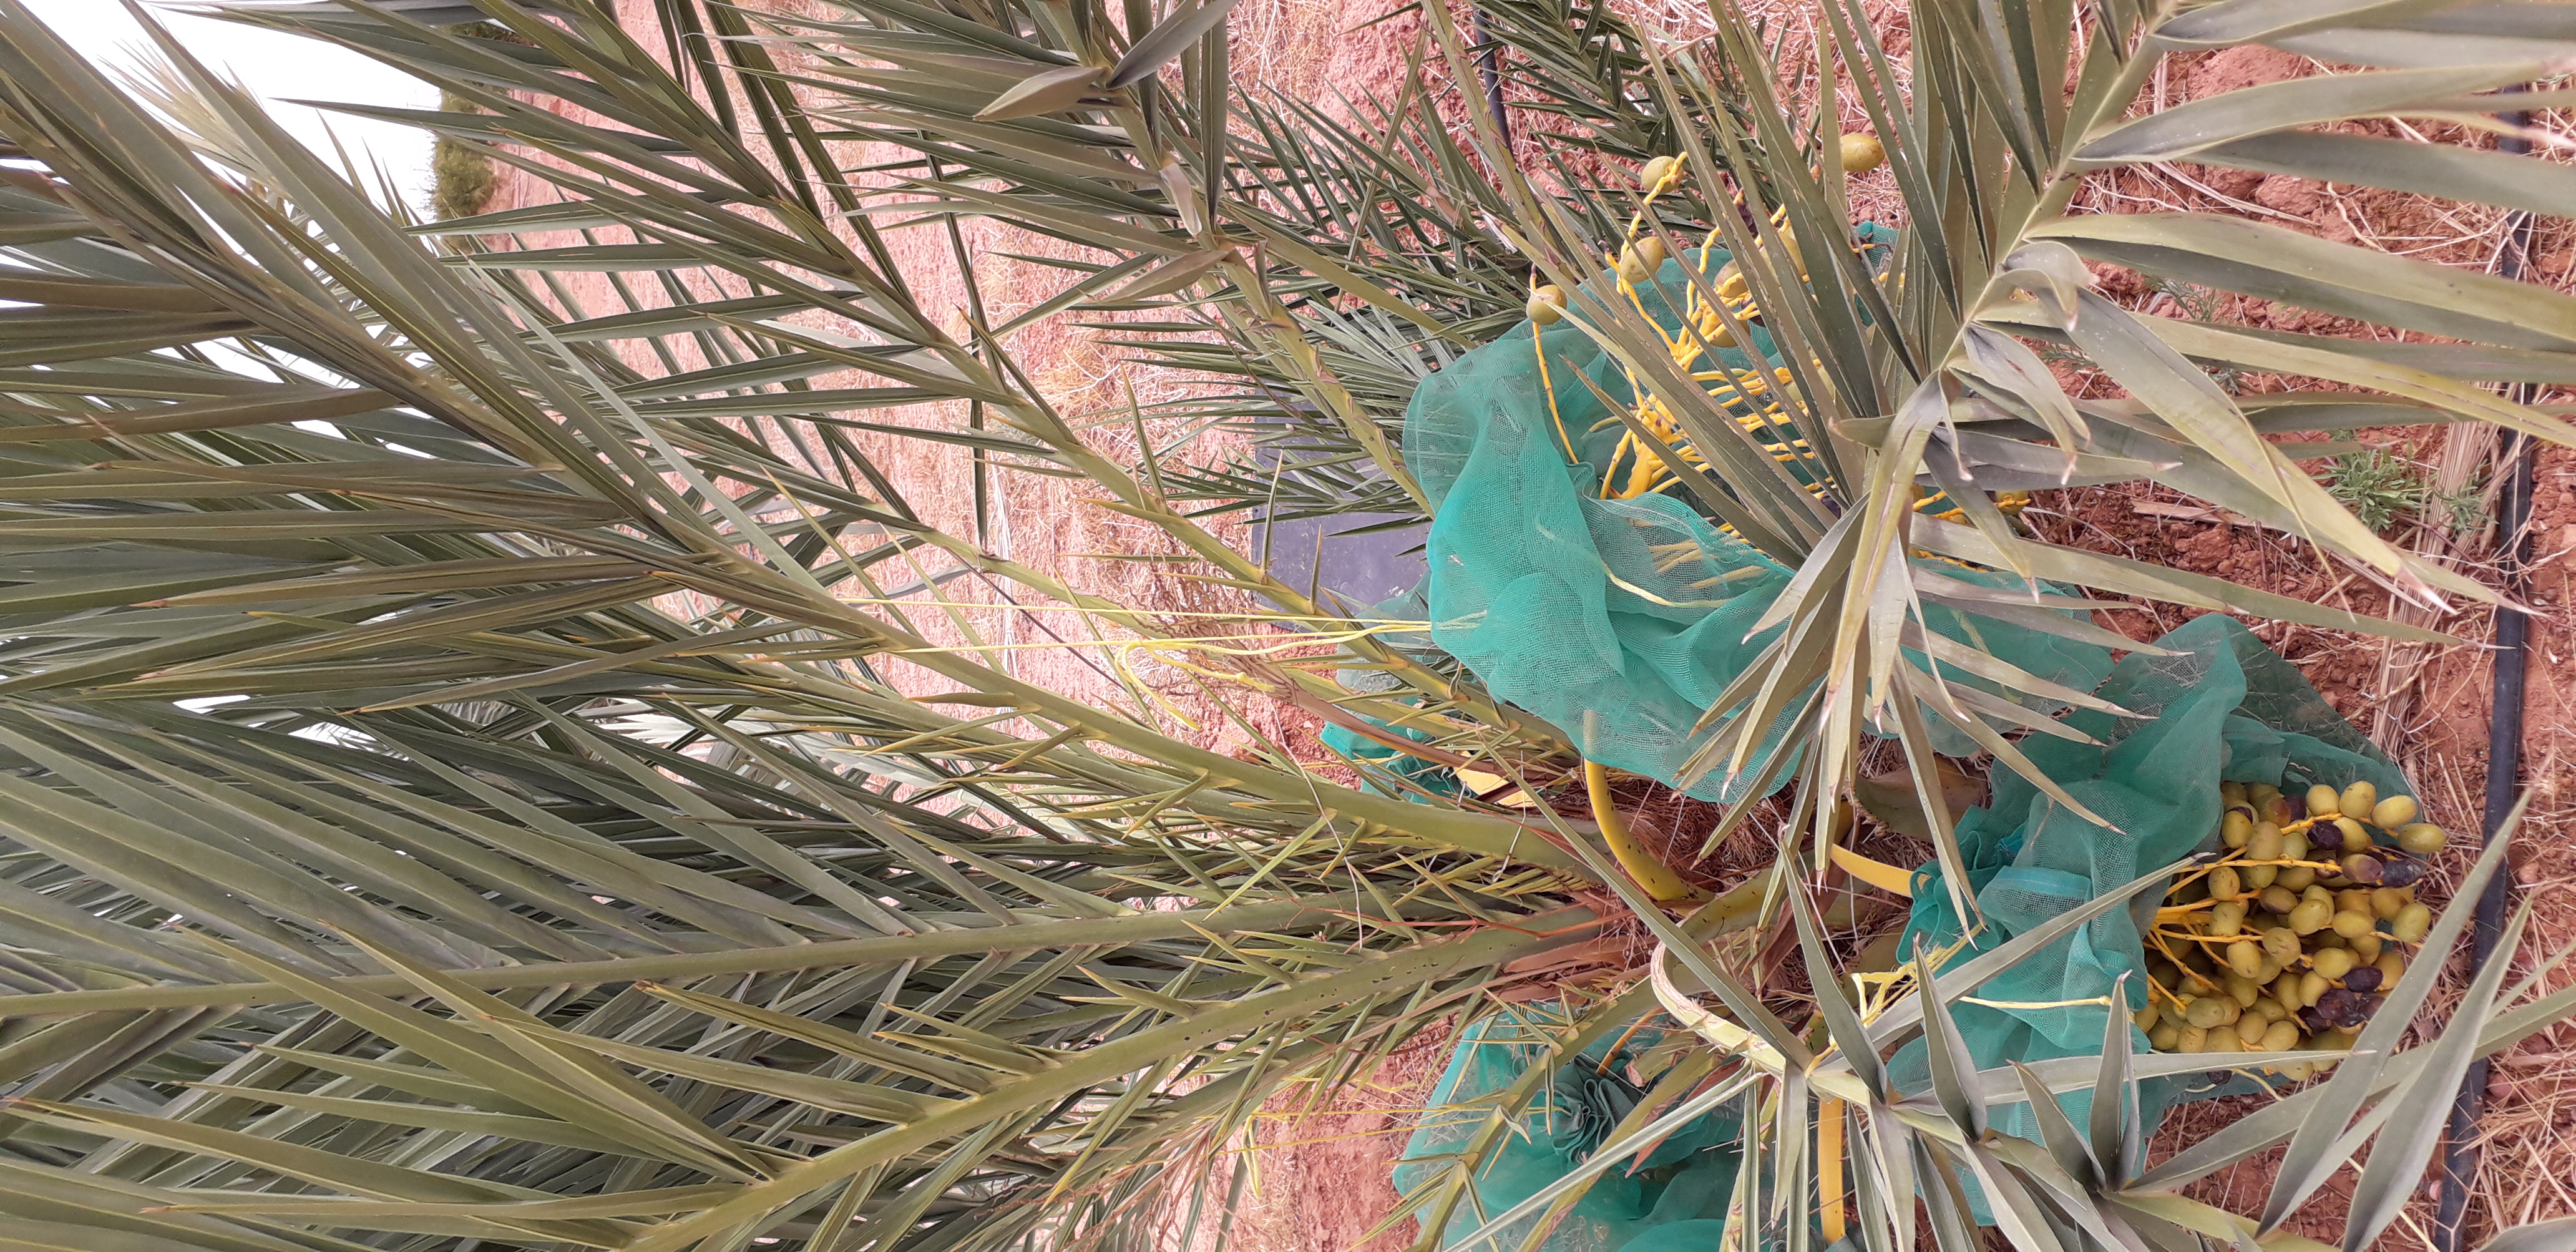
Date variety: kholt